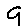
Label: 9